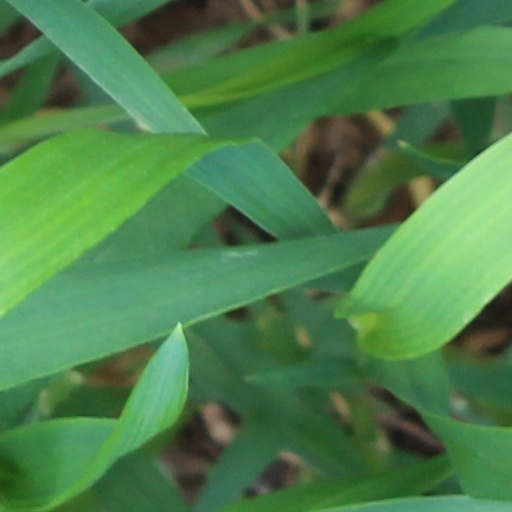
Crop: wheat